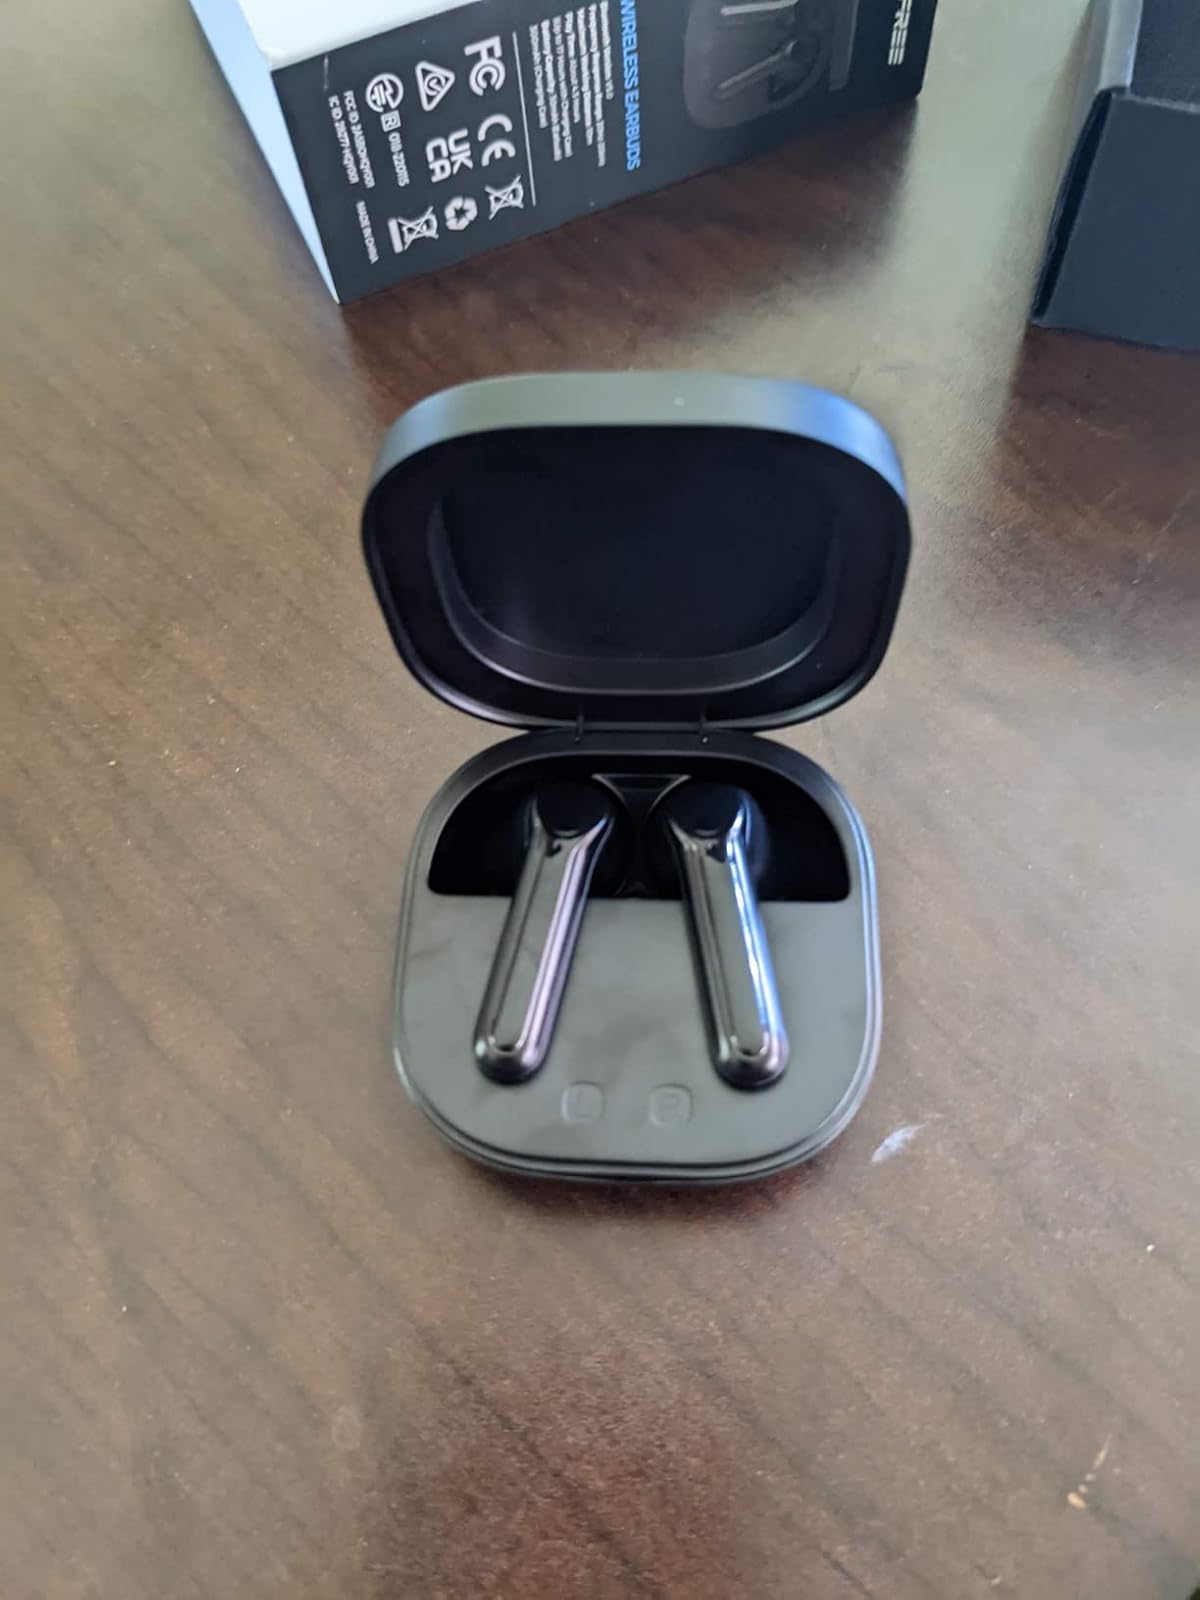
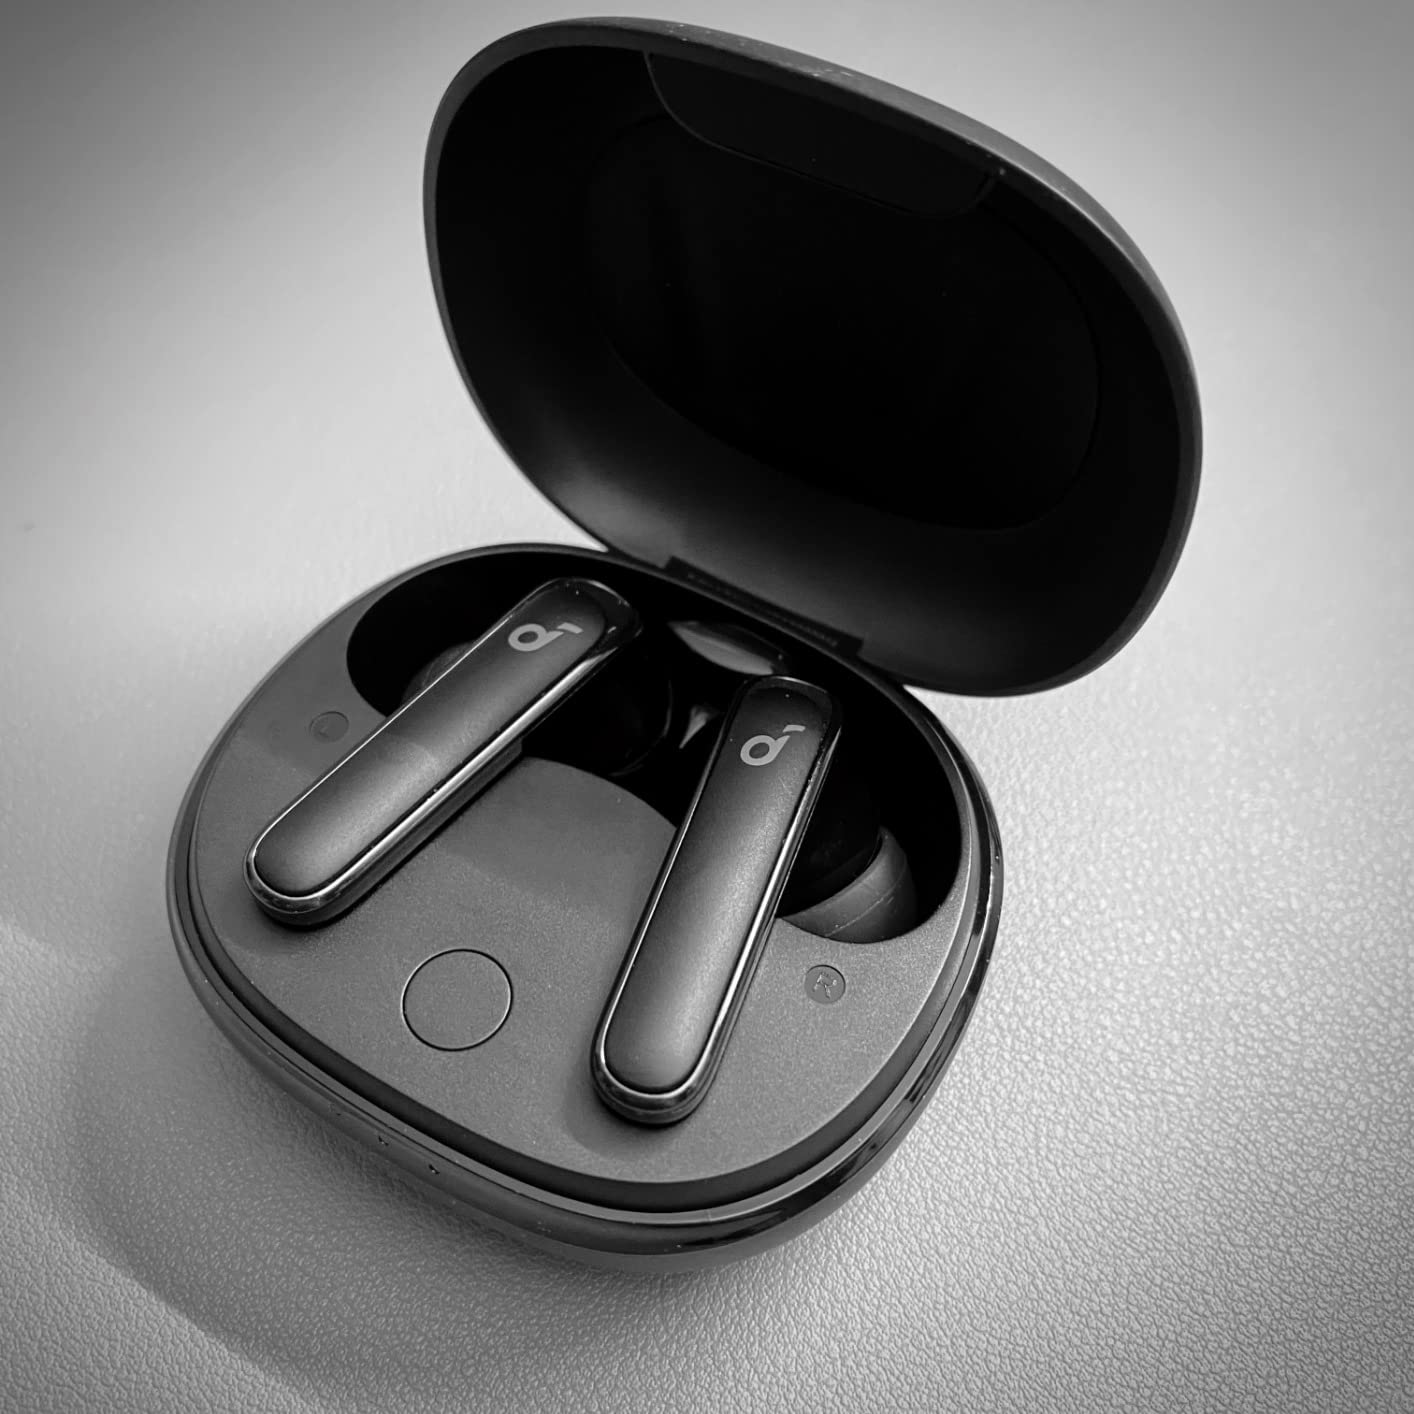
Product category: earbuds
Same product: no